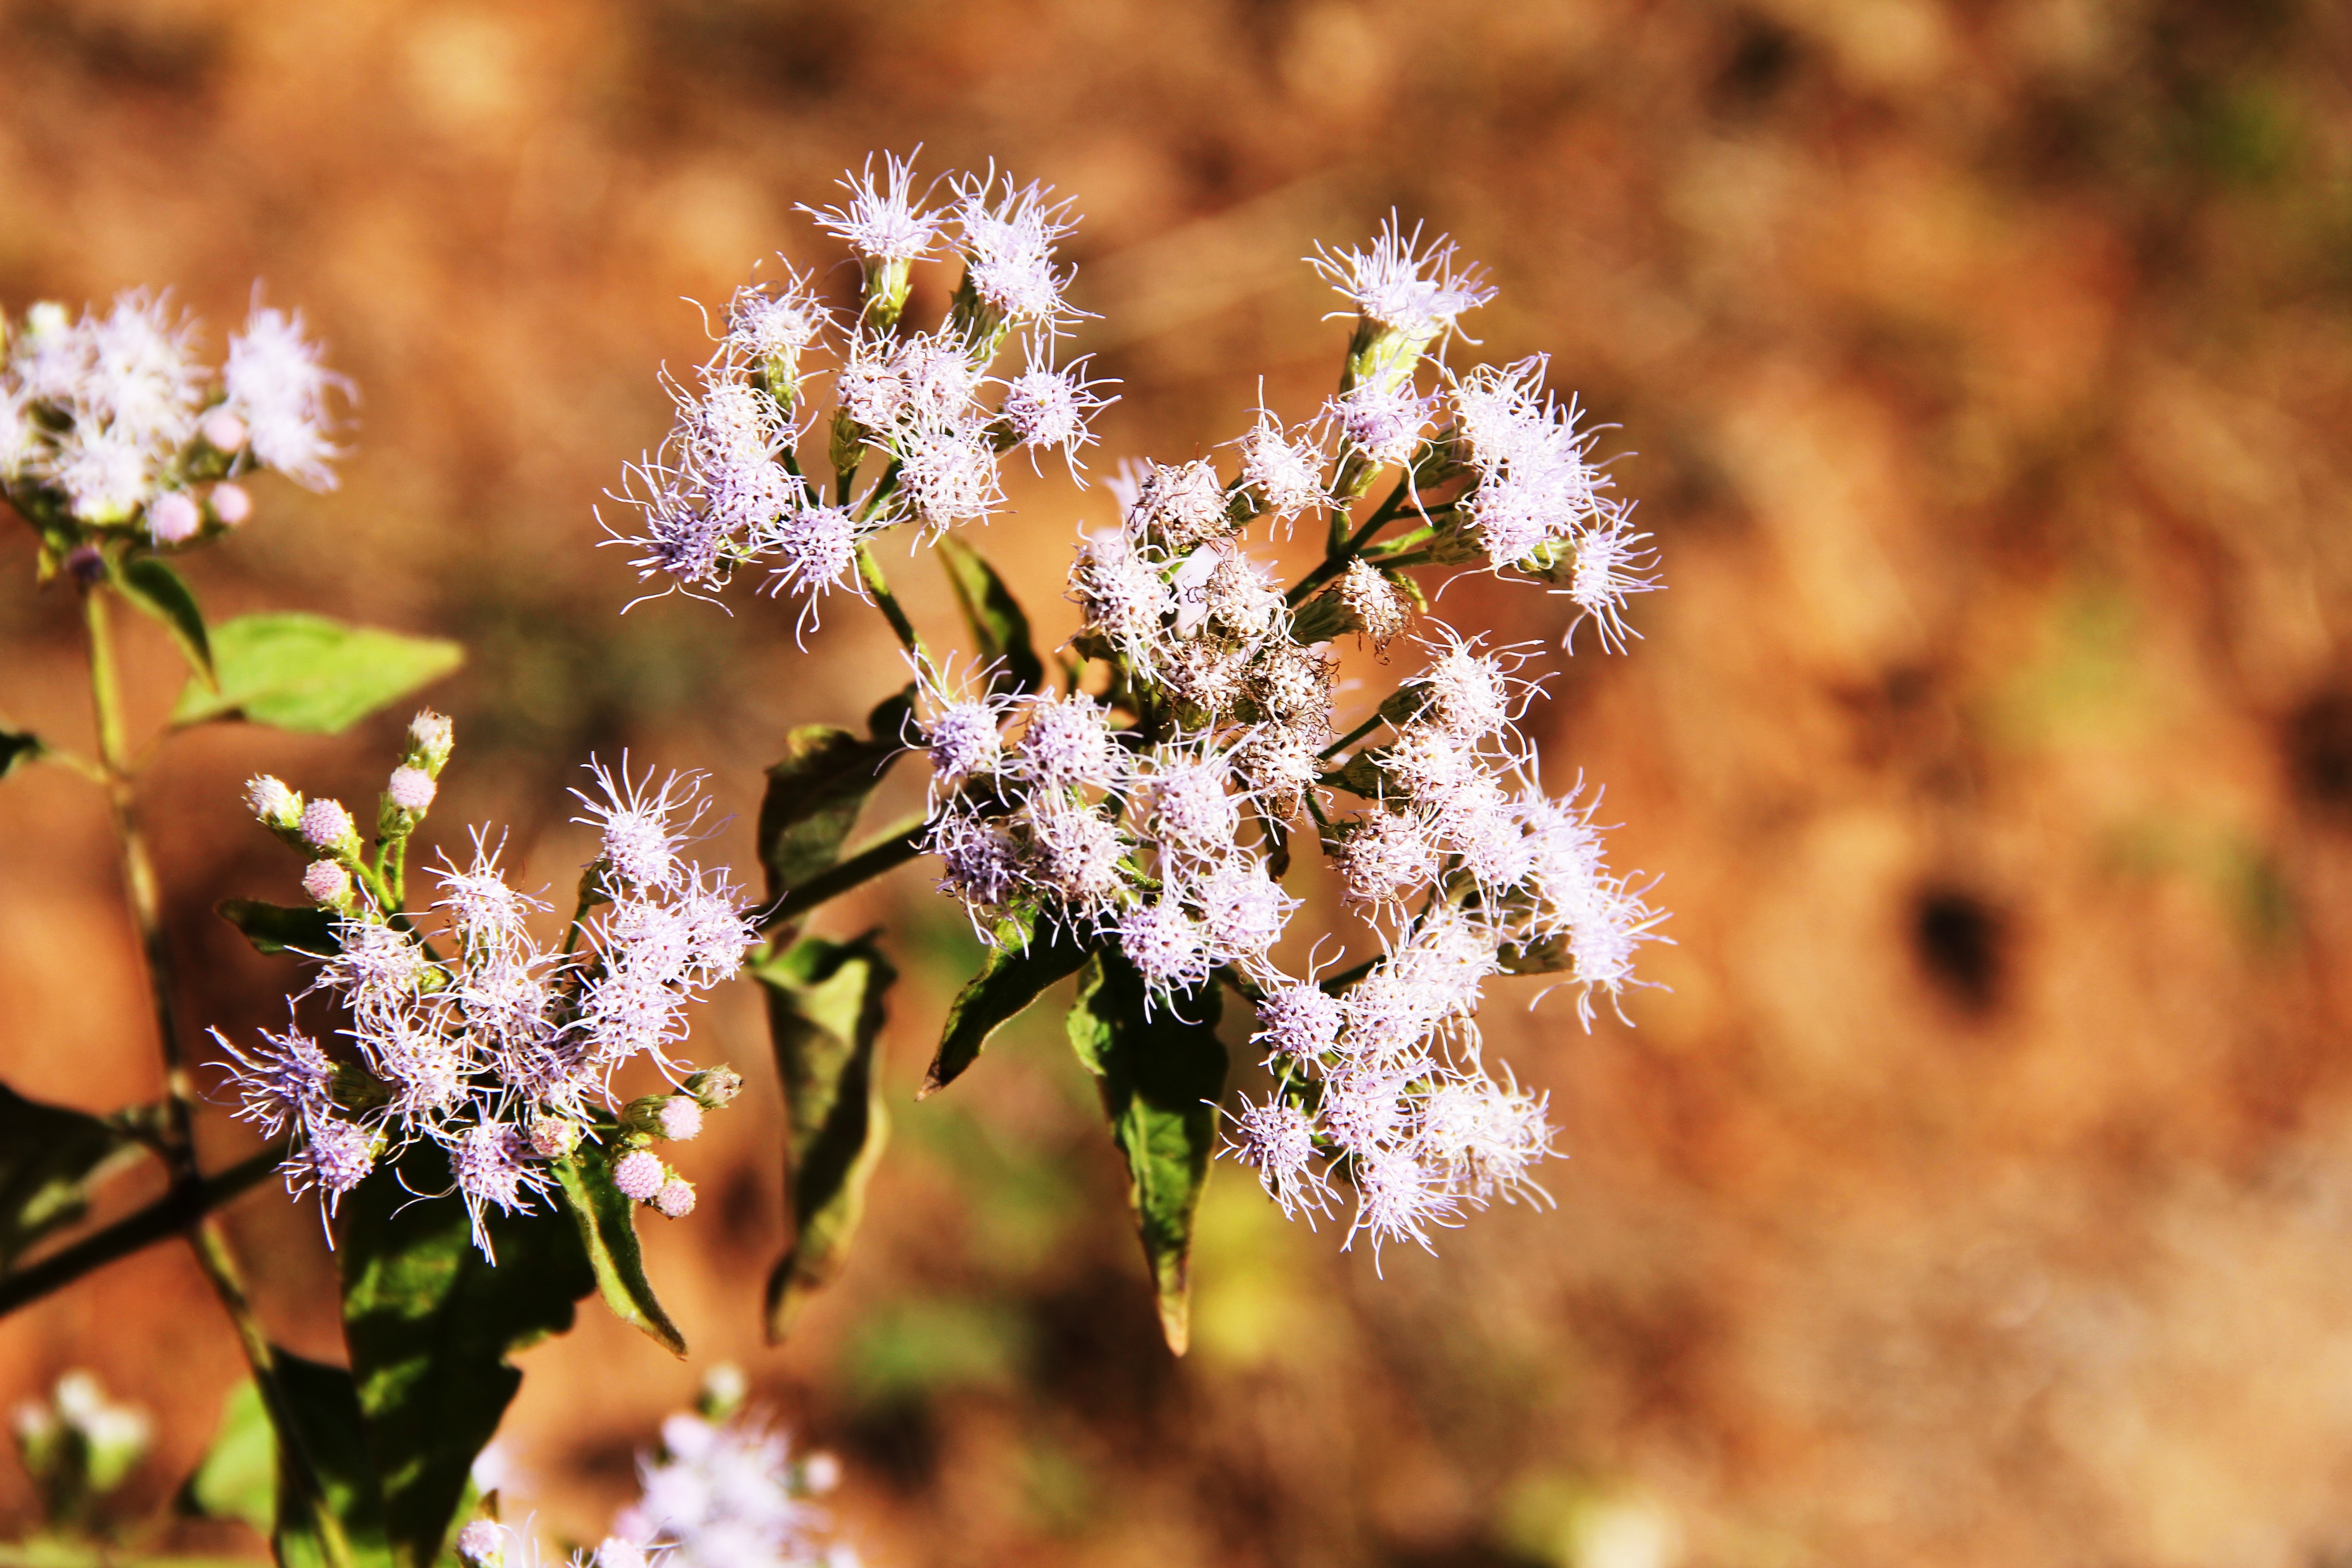
nature, branch, blossom, plant, photography, leaf, flower, bloom, spring, produce, macro, autumn, botany, flora, season, wildflower, close up, shrub, tender, macro photography, flowering plant, land plant